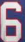
Number: 6